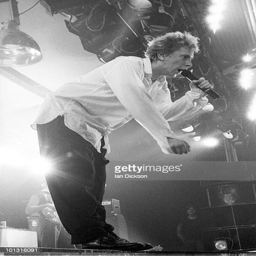
artist performs live on stage